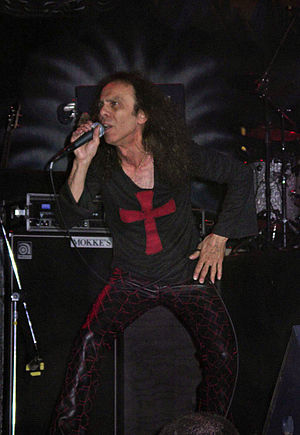
Black Sabbath / Historie / Heaven and Hell og Mob Rules (1979–1982)
Vokalist Ronnie James Dio
Black Sabbath var et engelsk heavy metal-band, dannet i Birmingham i 1968 af Ozzy Osbourne, Tony Iommi, Geezer Butler, og Bill Ward. Bandets historie har været præget af mange ændringer i besætningen, i foråret 2010 kan 22 tidligere medlemmer opregnes. Oprindelig blev gruppen dannet som et heavy blues rock-band ved navn Earth, men ændrede i 1969 navn til Black Sabbath, og opnåede flere guld og platin plader i 1970'erne. Som et af de første og mest indflydelsesrige heavy metal-bands nogensinde, bidrog Black Sabbath til at definere heavy metal-genren med udgivelser som deres firedobbelte platinalbum Paranoid.